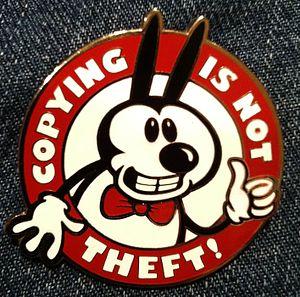
Un calembour visuel, appelé aussi calembour graphique, est un calembour impliquant une ou plusieurs images qui crée une équivoque visuelle, en plus ou à la place du jeu de mots.